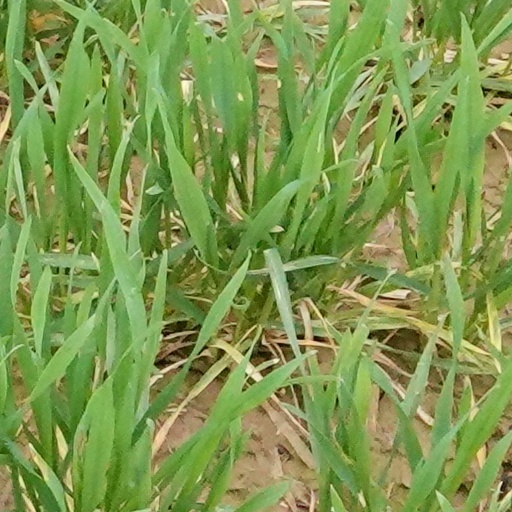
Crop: wheat